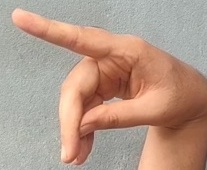
ASL sign: P